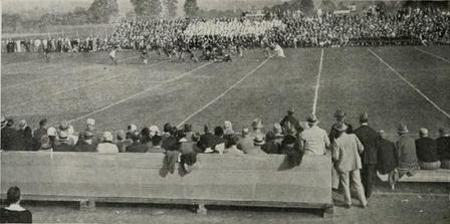
Building: Old Byrd Stadium
Country: United States of America
Year built: 1923
Former stadium at the University of Maryland For the current University of Maryland stadium, see Byrd Stadium . University of Maryland, College Park campus Old Byrd Stadium "The Byrd Cage" Location College Park, Maryland Coordinates 38°59′2″N 76°56′9″W / 38.98389°N 76.93583°W / 38.98389; -76.93583 Owner University of Maryland Operator University of Maryland Capacity 5,000 Surface Grass Construction Opened November 24, 1923 Closed 1947 or 1949 Demolished 1953 Construction cost $60,000 Architect H. D. Watts Construction Company Tenants Maryland Terrapins (1923–1947, 1949?) Old Byrd Stadium , also known as Byrd Stadium or Byrd Field and nicknamed "the Byrd Cage", was the home stadium for the University of Maryland from 1923 until 1947. It was located in College Park, Maryland , east of Baltimore Avenue on the site of the school's present-day fraternity row. The seating capacity for the stadium was 5,000. History In 1915, Harry "Curley" Byrd , head coach for what was then the Maryland Agricultural football team, petitioned the school for funds for a stadium. At that time, the football team lacked any dedicated facilities and had one poorly suited athletic field on which to practice and play games. The new stadium was originally to be called the University of Maryland Athletic Field, but the student body protested for a better name. The Board of Regents voted to name the stadium after Byrd, who was a former quarterback , the current coach, and future university president . The stadium was built by the H. D. Watts Construction Company, which was owned by Harry Watts, an alumnus who played as a fullback on the football team from 1901 to 1903. Construction was completed in 1923 at a cost of $60,000. The inaugural game was played against Randolph-Macon on September 29, which Maryland won, 53–0. The stadium was officially dedicated on November 24, for the Homecoming game against Catholic . Maryland won that game as well, 40-6, in front of a crowd of 3,000. Between 1924 and 1947, Maryland played most home games in the facility, but for major games often traveled to Griffith Stadium in Washington, D.C. or Memorial Stadium in Baltimore , both of which were significantly larger. In 1944, Byrd Stadium hosted the first night game in College Park, which pitted the Terrapins against Hampden-Sydney College . During the 1948 season , the Terrapins played all of their home games at Griffith Stadium in Washington, D.C. In 1950, the old stadium was replaced by the significantly larger Byrd Stadium (which was renamed Maryland Stadium in 2015), and the original stadium was razed in 1953. References